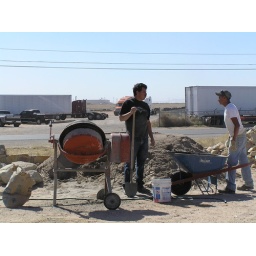
Rock wall building by professionals